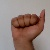
The image shows a hand gesture representing the letter 'A' in Indian Sign Language.